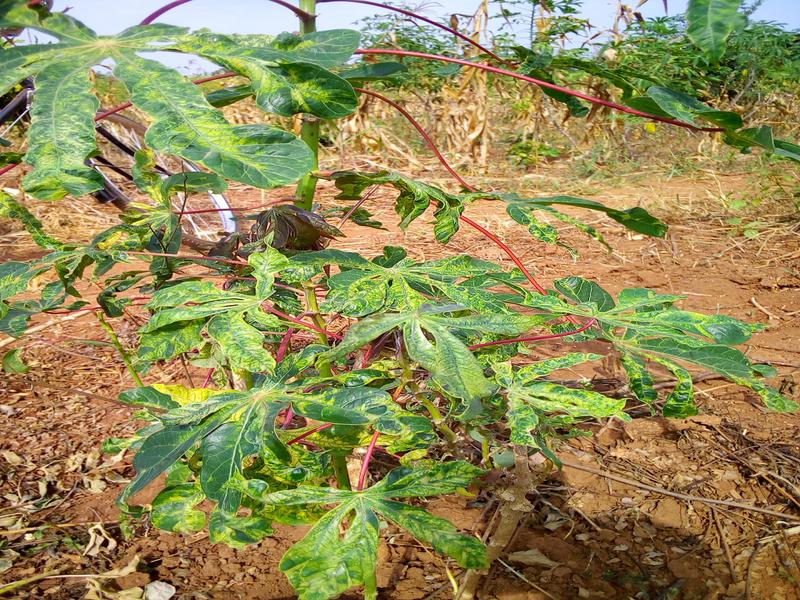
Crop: cassava
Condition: mosaic_disease